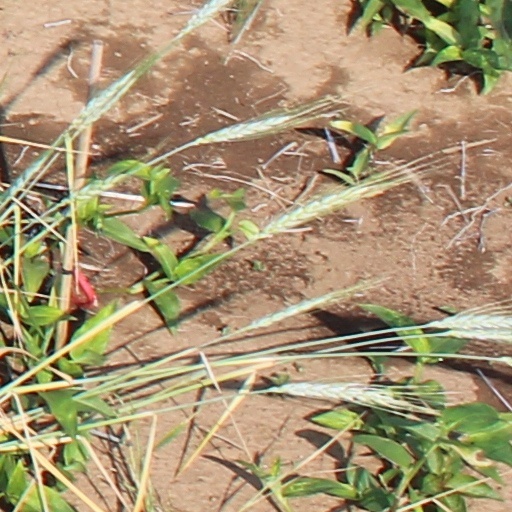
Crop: wheat